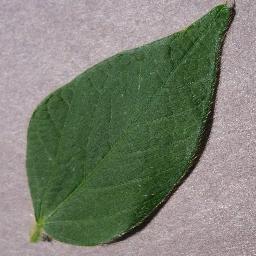
Label: Soybean___healthy